Pier (bridge structure)

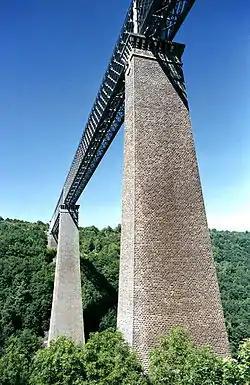
Fades viaduct – The tallest traditional masonry piers ever built (92 m).

Until the advent of concrete and the use of cast iron and then steel, bridges were made of masonry. Roman bridges were sturdy, semicircular, and rested on thick piers, with a width equal to about half the span of the vault.